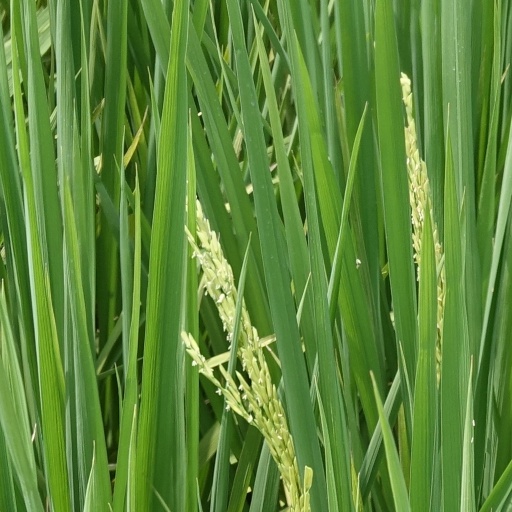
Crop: rice